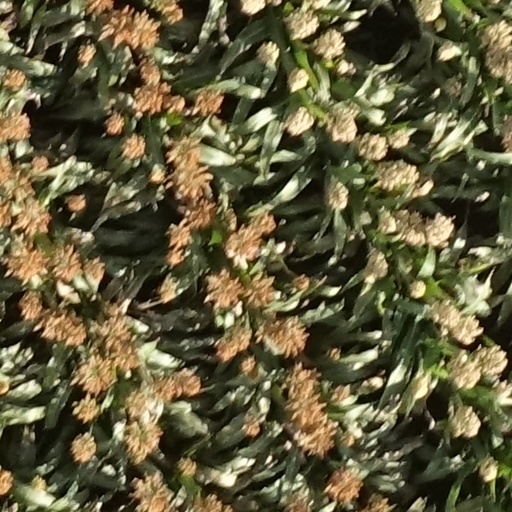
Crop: sorghum